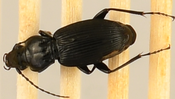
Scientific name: Pterostichus lachrymosus
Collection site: Mountain Lake Biological Station NEON (MLBS), plot MLBS_003